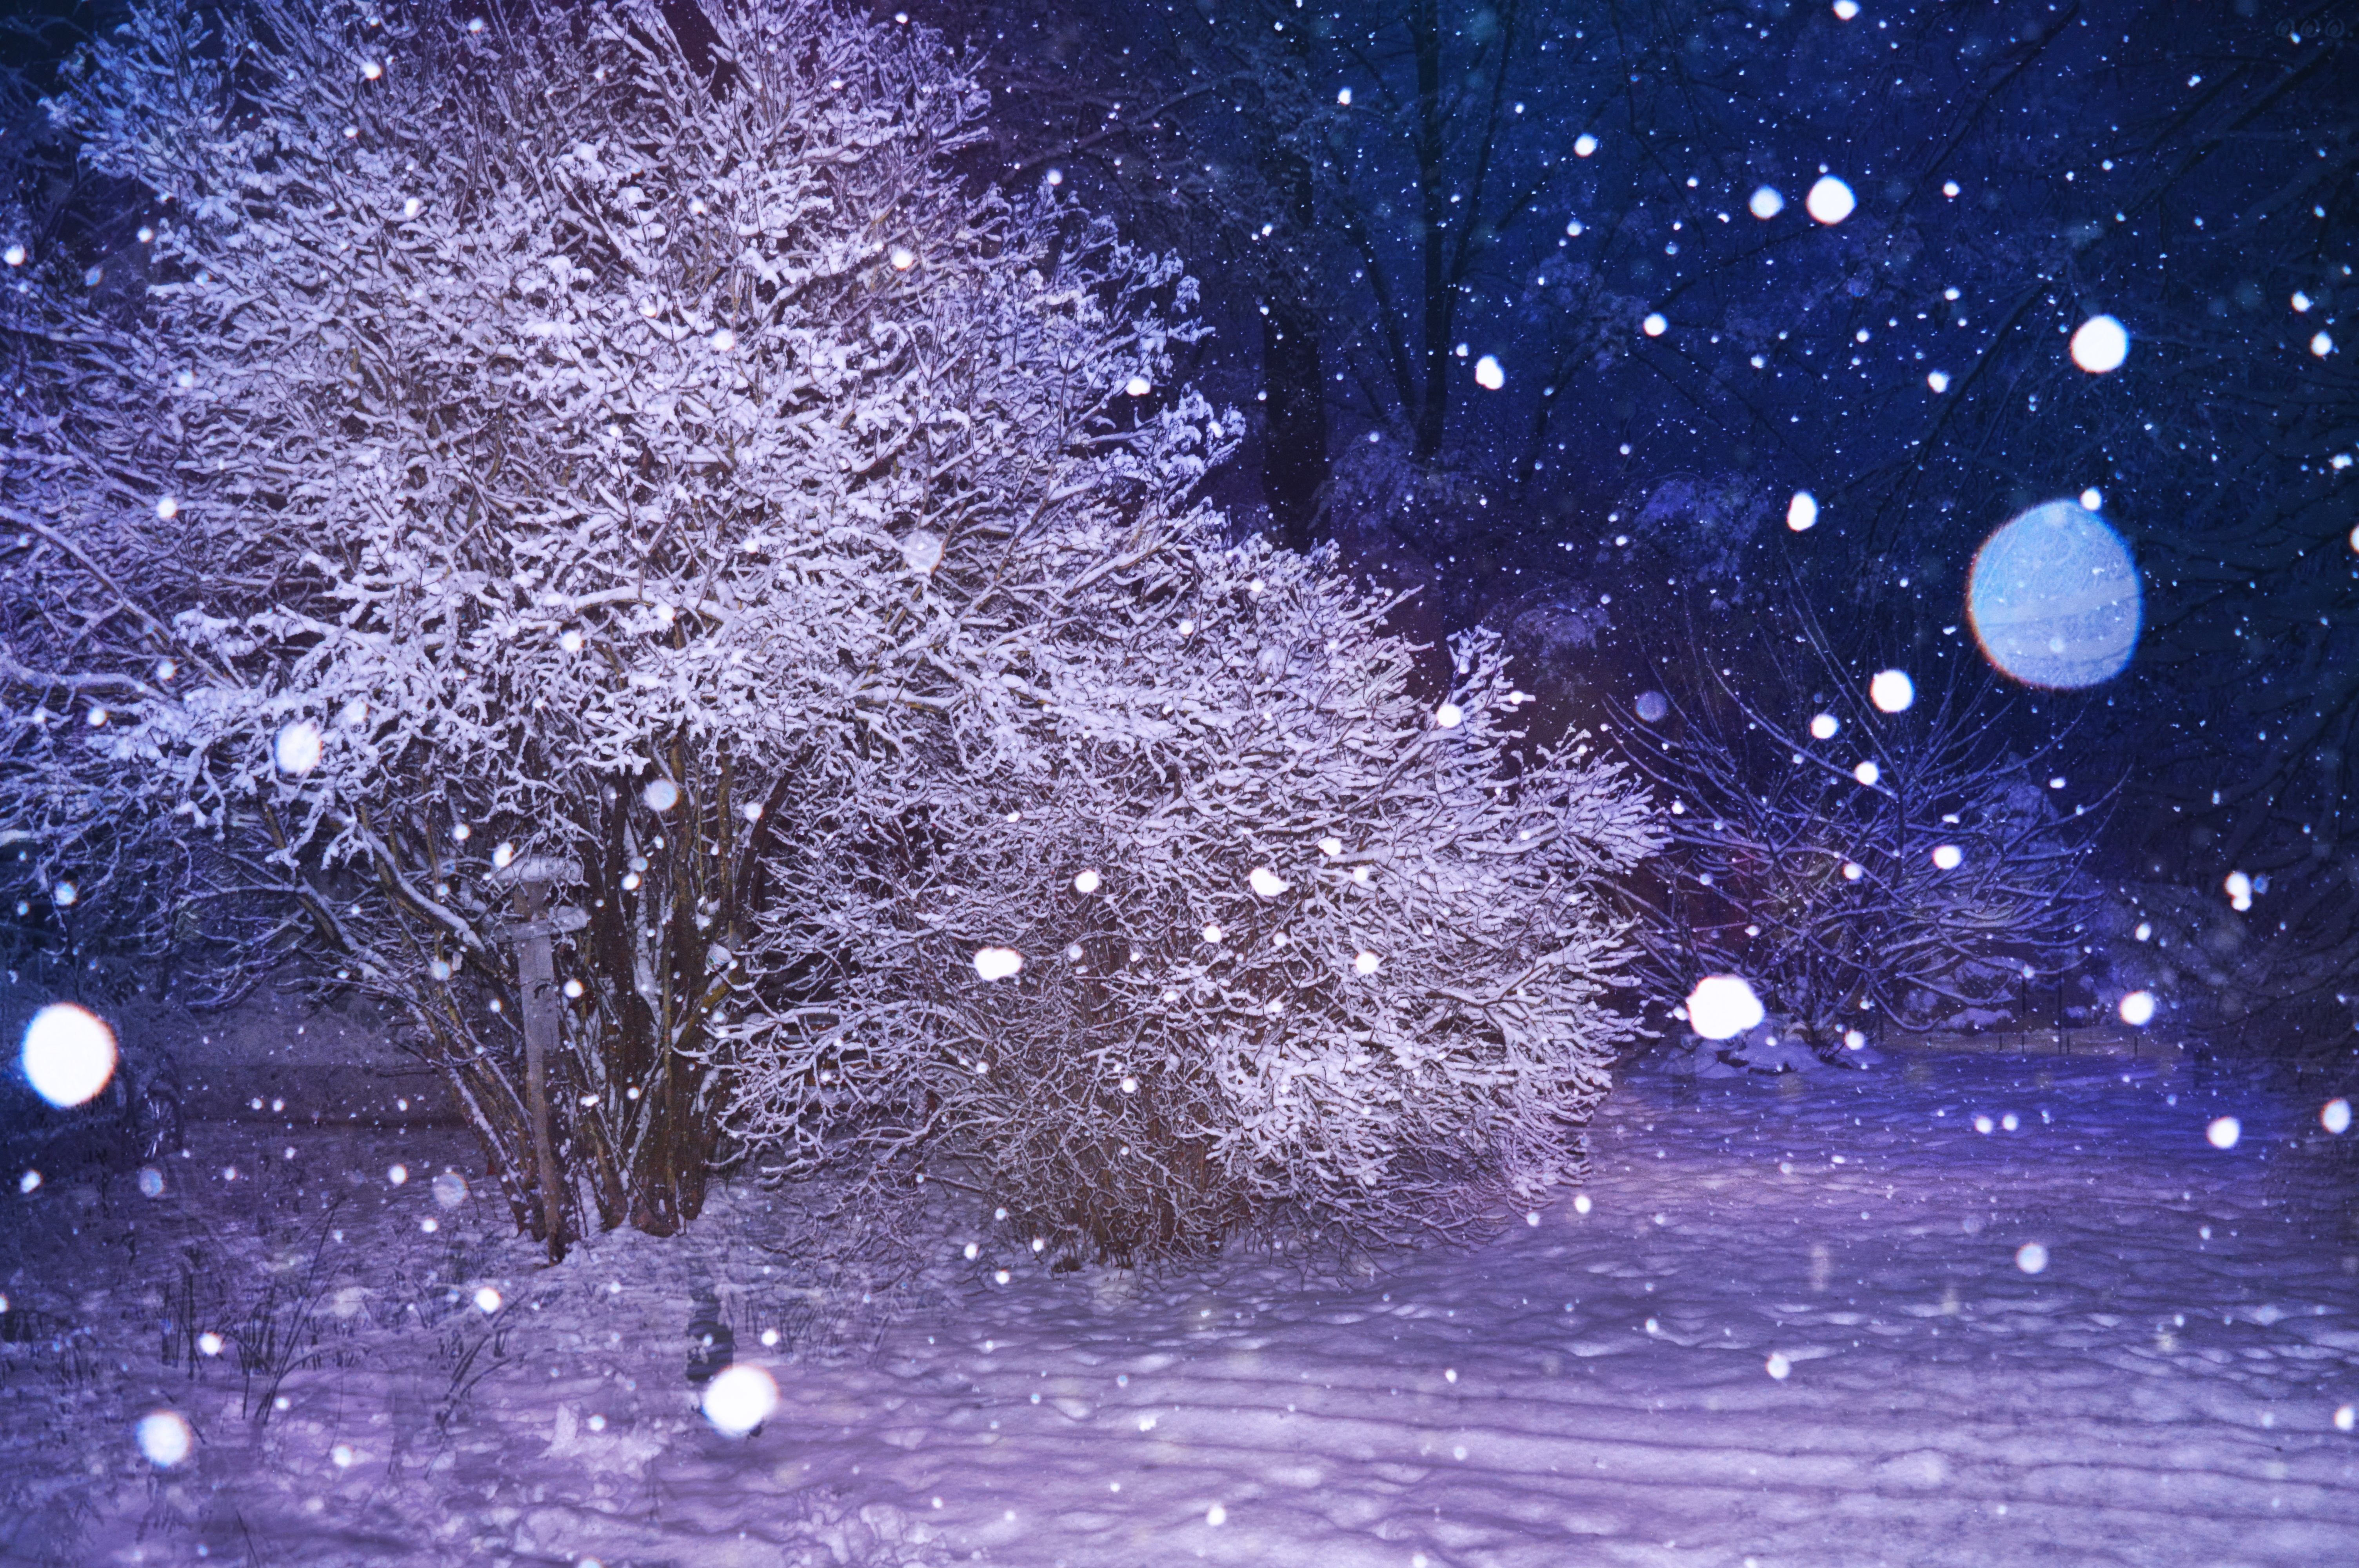
landscape, tree, nature, branch, snow, winter, white, night, flower, frost, ice, weather, christmas, christmas decoration, poland, december, freezing, the background, winter night